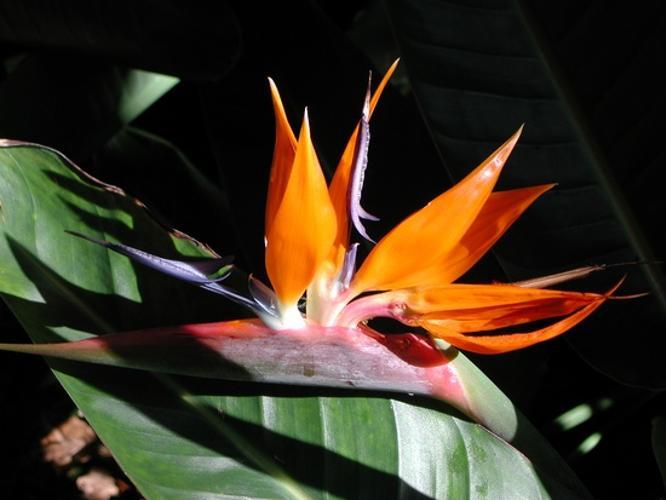
Label: bird of paradise